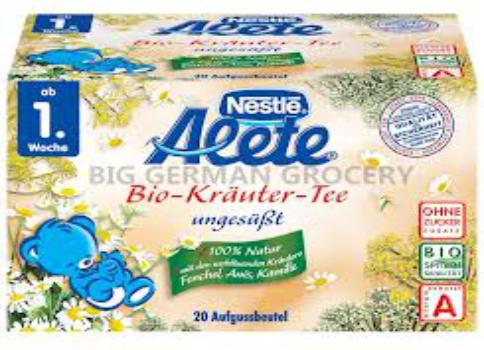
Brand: Alete
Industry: Food